Krista Siegfrids

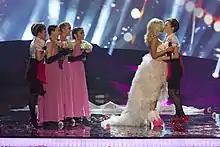
Siegfrids' controversial Eurovision kiss

Siegfrids participated in "Uuden Musiikin Kilpailu 2013" for the Eurovision Song Contest 2013 with the song "Marry Me". The 27-year-old Siegfrids won the contest held at Barona Areena by attaining the maximum vote of both the public and judges. She was elected to represent Finland in Malmö. During her performance, she shared a kiss with one of the female dancers on stage. According to Siegfrids, the act was a part of the show and urged Finland to legalize same-sex marriage. On 16 May, her entry made it to the final of the Eurovision on 18 May. However, in the finals it finished 24th out of the 26 countries with a total of 13 points.